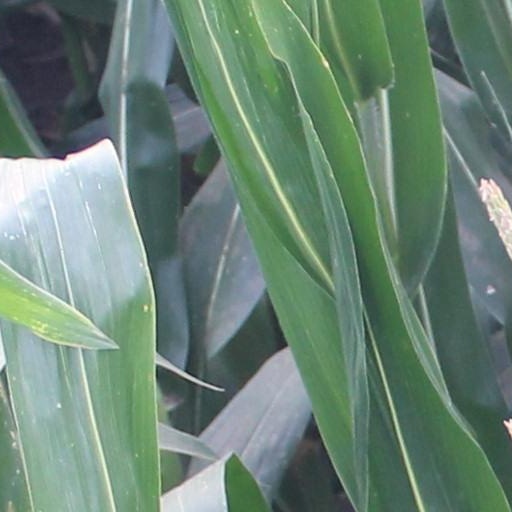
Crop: maize; corn